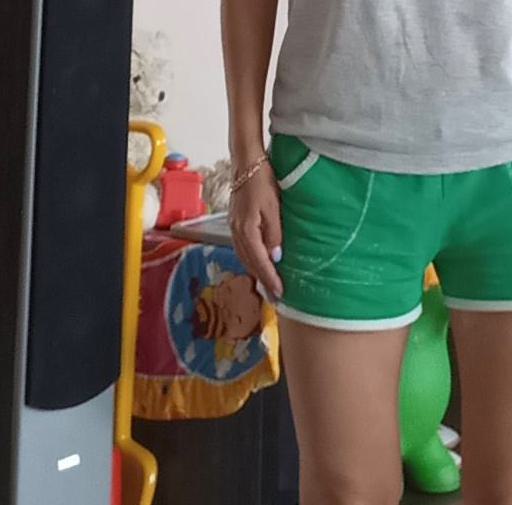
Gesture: no_gesture